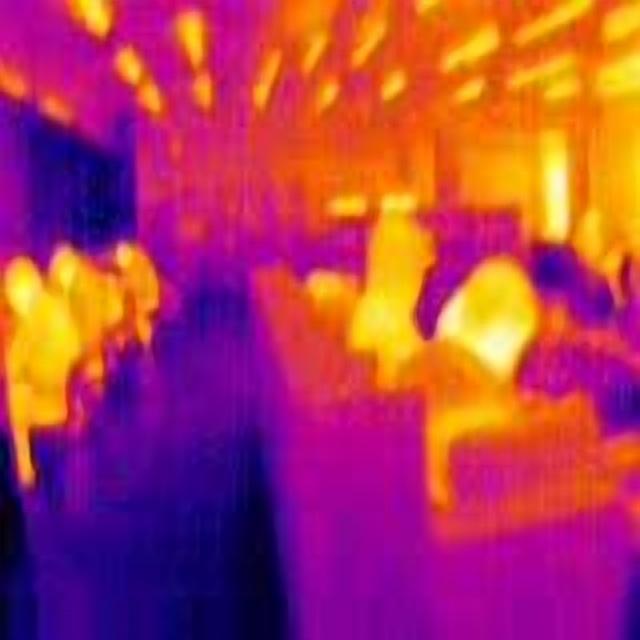
Detected objects:
label: person
label: person
label: person
label: person
label: person